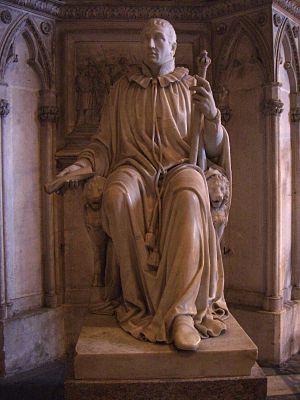
Charles-Félix de Savoie, roi de Sardegne (1765-1831). Staute en marbre sur son sépulchre dans l'abbaye d'Hautecombe, Savoie
L'abbaye royale d'Hautecombe est une abbaye en activité située dans la commune de Saint-Pierre-de-Curtille sur la rive occidentale du lac du Bourget, en Savoie. Elle a été fondée en 1125 par Amédée de Lausanne, avec l'aide du comte Amédée III de Savoie et l'appui de Bernard de Clairvaux, et construite durant le XIIᵉ siècle par des moines cisterciens. Elle est particulièrement connue pour être la nécropole de la Maison de Savoie puis de quelques-uns des rois et reines d'Italie.
Benedetto Cacciatori est un sculpteur italien du XIXᵉ siècle.
L'histoire de la Savoie de 1815 à 1860 commence avec la défaite de Napoléon à Waterloo, et le traité de Paris signé le 20 novembre 1815. Le duché de Savoie est rendu aux princes de Savoie, après vingt-trois ans d’occupation révolutionnaire puis napoléonienne. Cette restauration marque cependant le début d'un éloignement entre la population savoisienne et la dynastie de Savoie. En effet, l’application d'une monarchie autoritaire donne aux Savoyards le sentiment d’être une minorité au sein d’un ensemble italophone, et par-dessus tout, les tentatives d’unification de la péninsule italienne et leurs implications financières semblent être en décalage avec les préoccupations de la population savoyarde.